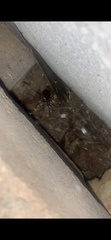
Species: Lactrodectus_hesperus